Rafflesia arnoldii

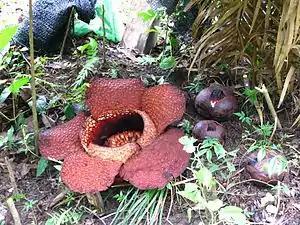
Mature "Rafflesia arnoldii" flower with buds

The buds take many months to develop and the flower lasts for just a few days. The flowers are dioecious – either male or female, thus both flowers are needed for successful pollination.